List of Knights of Columbus buildings

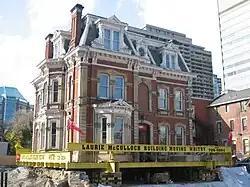
James Cooper House, being moved in Toronto, in 2008

If there is a distinctive architecture for Knights of Columbus halls, it may involve use of the K of C logo (designed in 1883) and components such as fasces, the bundle of sticks with an axe blade, a symbol that generally signifies "strength through unity".